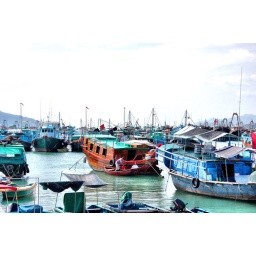
Fishing boats and boat houses anchored near the Cheung Chau Ferry Pier.